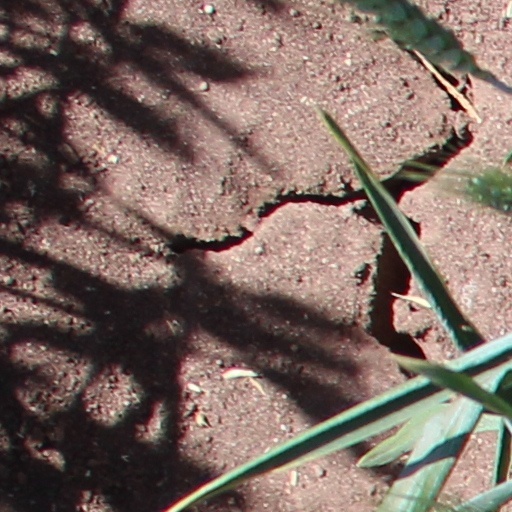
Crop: wheat